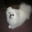
Label: dog